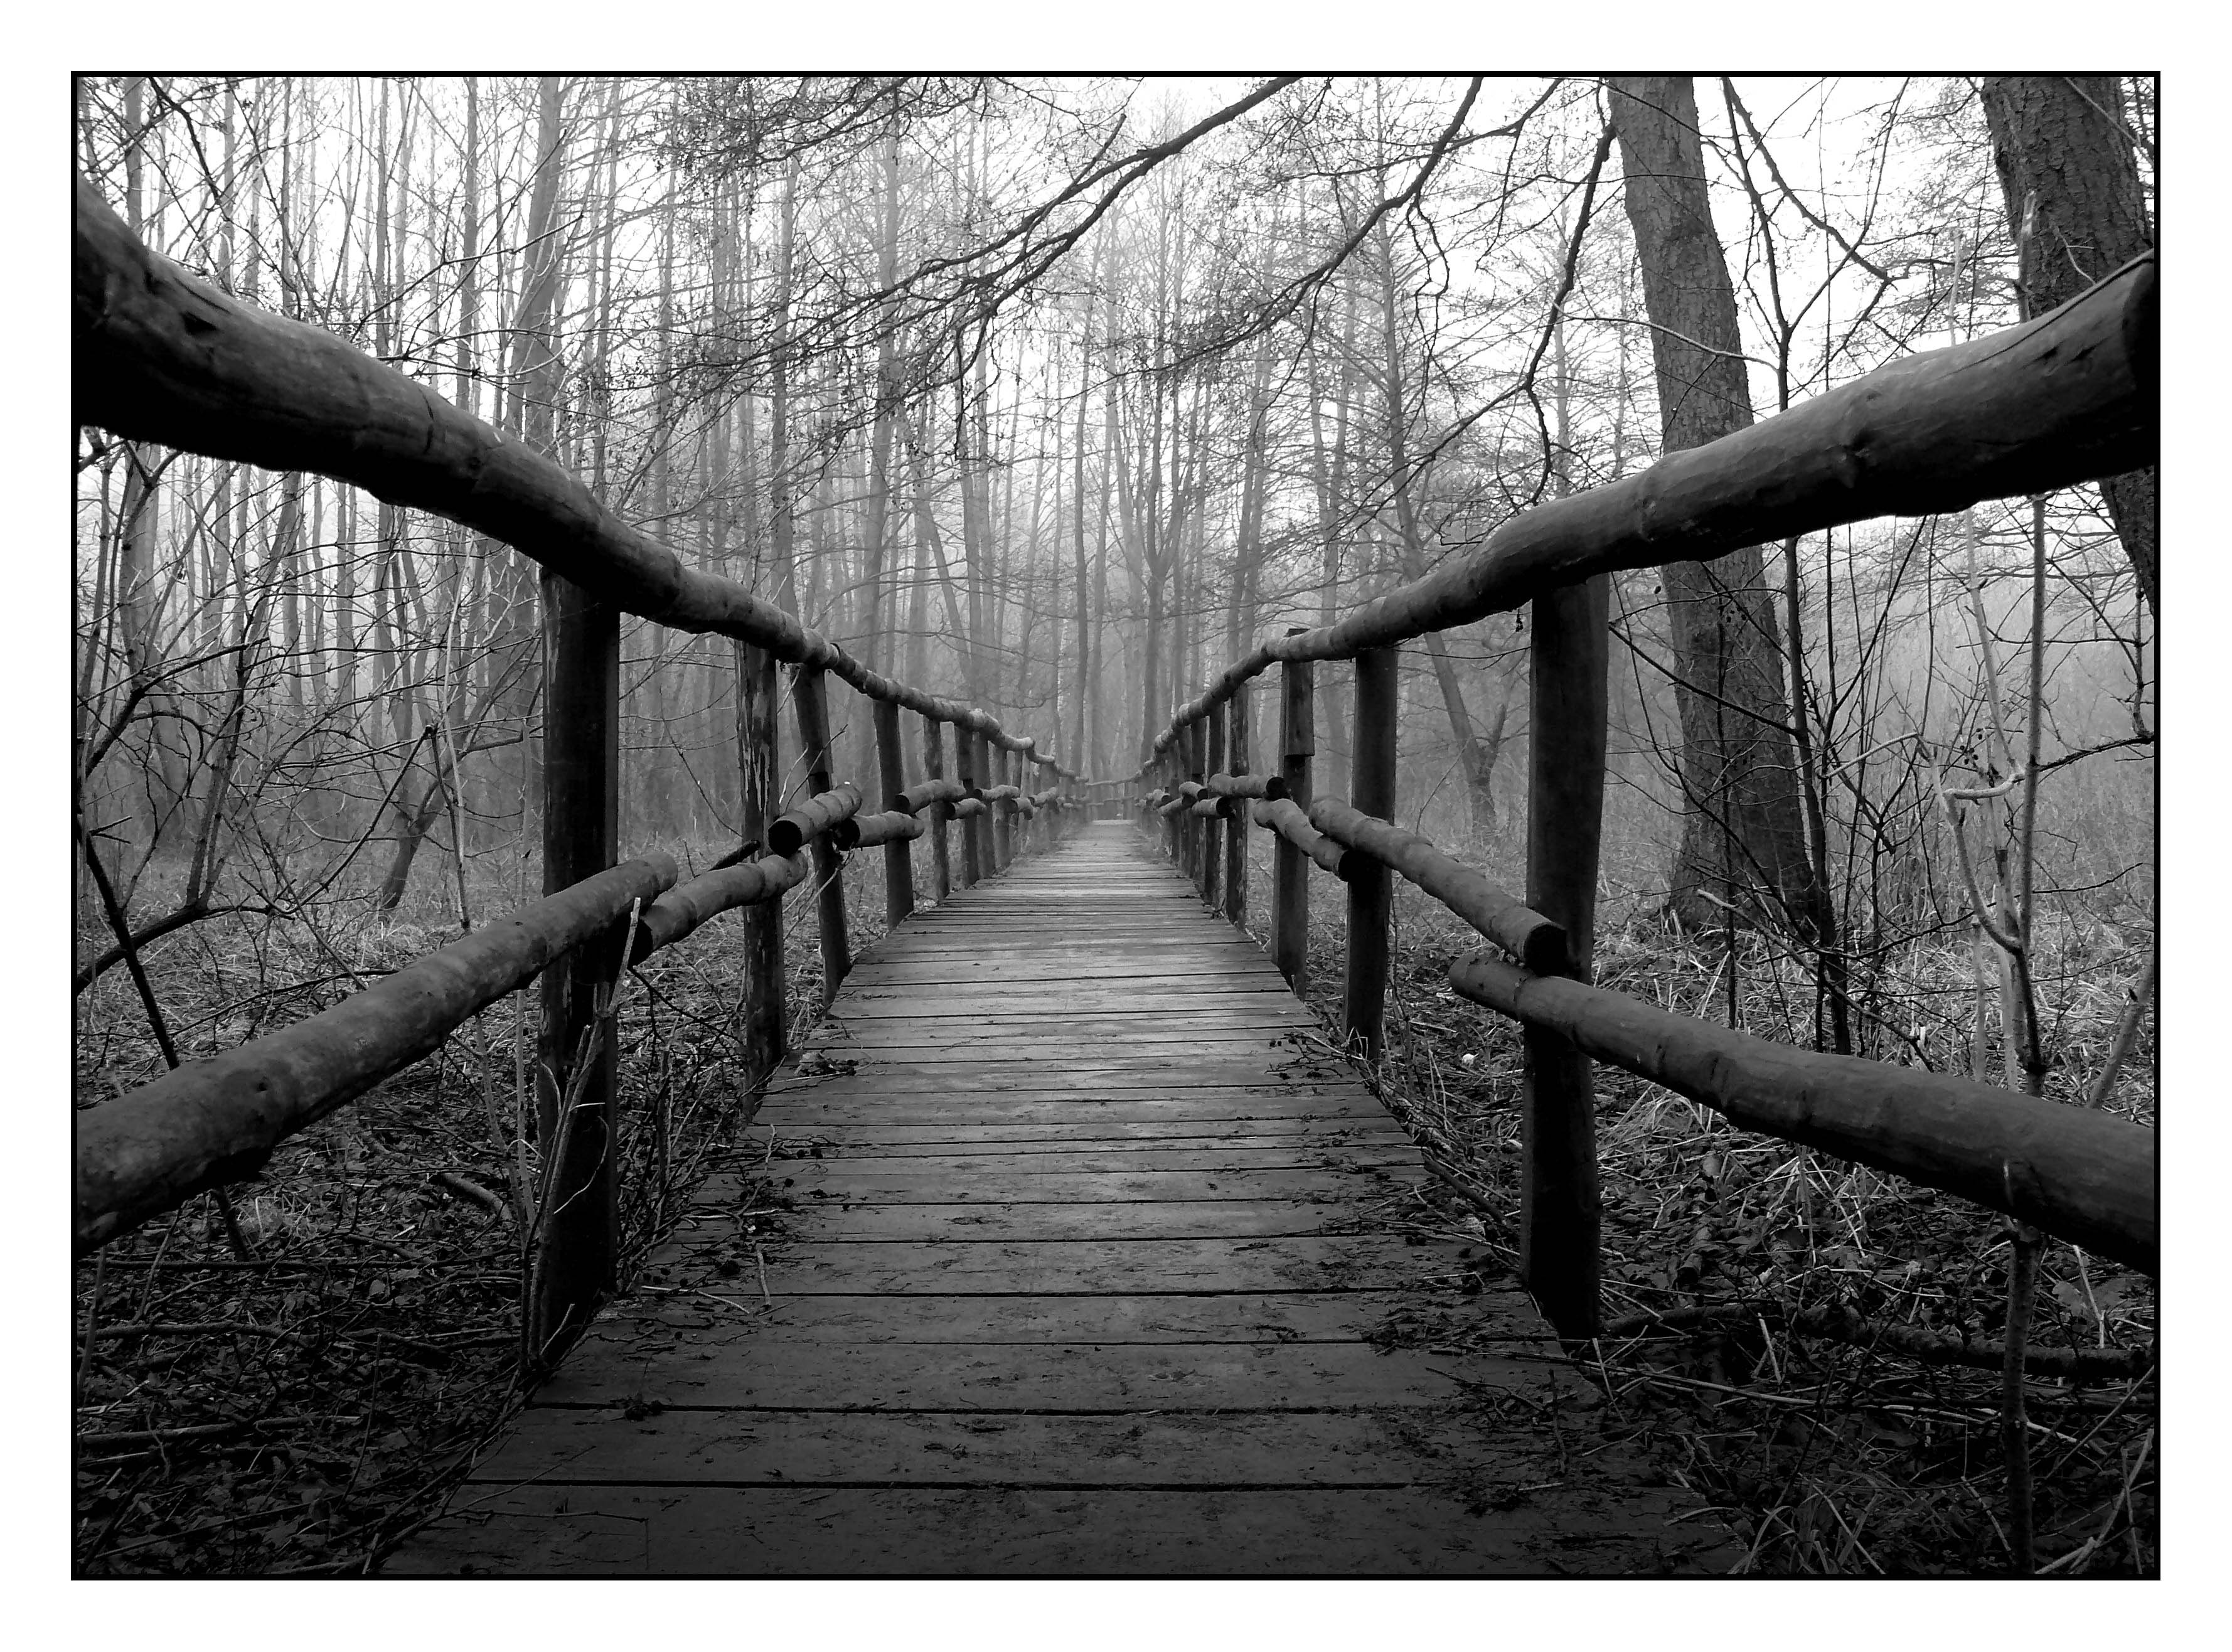
marsh, branch, black and white, bridge, photography, autumn, monochrome, symmetry, photograph, monochrome photography